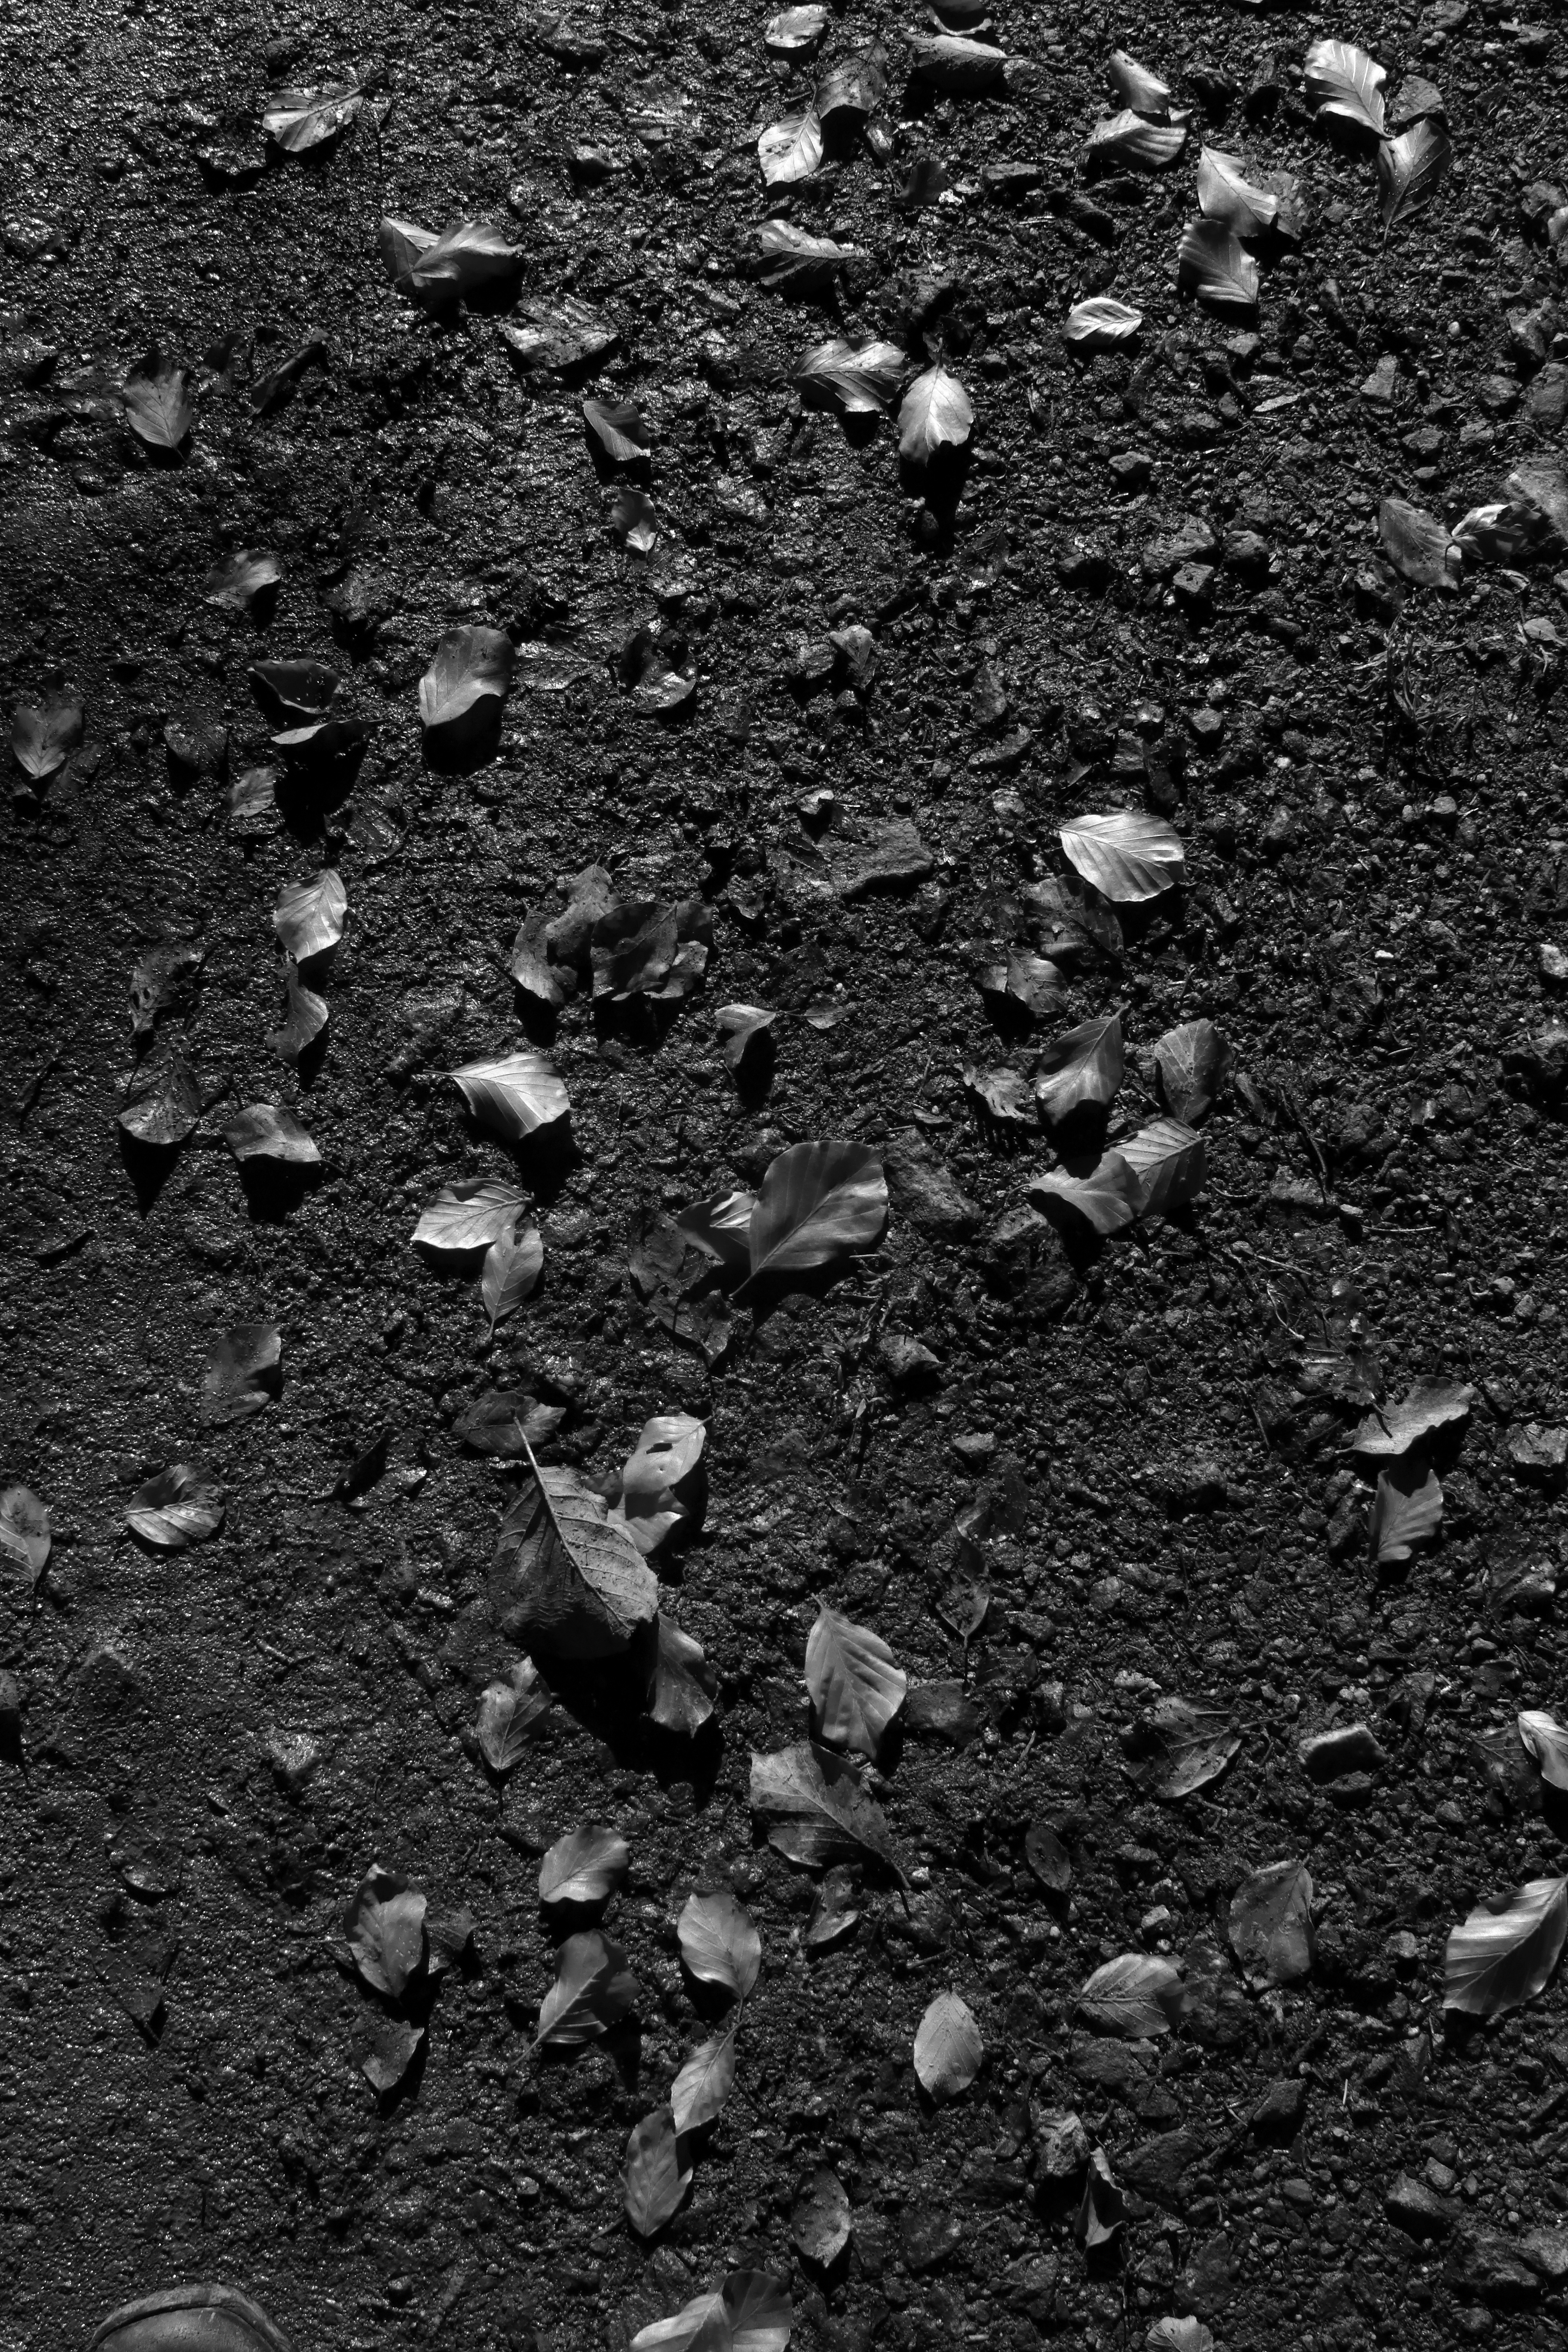
tree, nature, forest, rock, black and white, wood, photography, texture, leaf, asphalt, autumn, soil, darkness, black, monochrome, material, leaves, bw, blackandwhite, blackwhite, germany, alemania, allemagne, sw, schwarzweiss, herbst, schwarzweis, natur, bltter, baum, frankfurtmain, frankfurtammain, frankfurtam, frankfurtamain, germania, hesse, hassia, hessen, frankfurt, schwarzweissfotografie, schwarzweisfotografie, wald, oberursel, hohemark, laub, blatt, road surface, monochrome photography